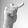
ASL letter: T